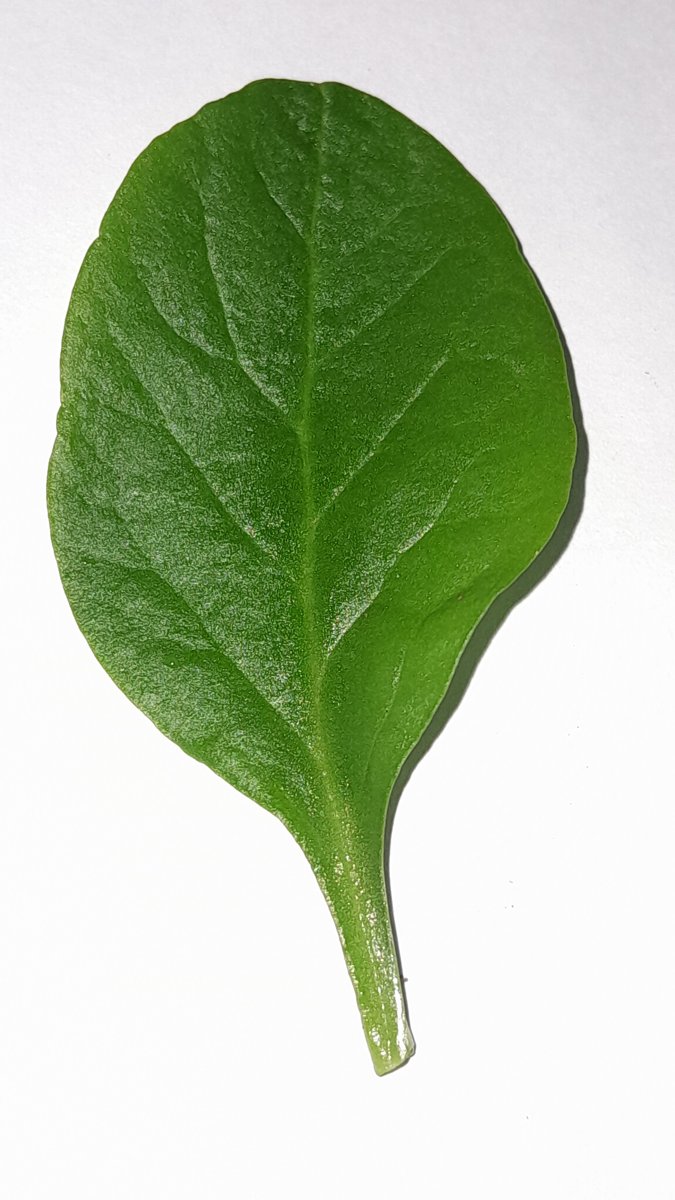
Label: Healthy-Leaf